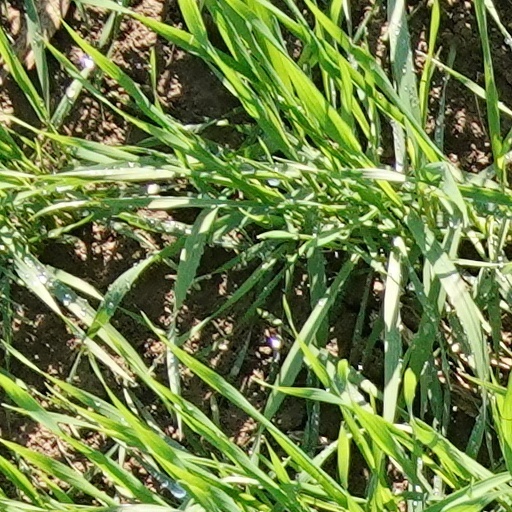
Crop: wheat